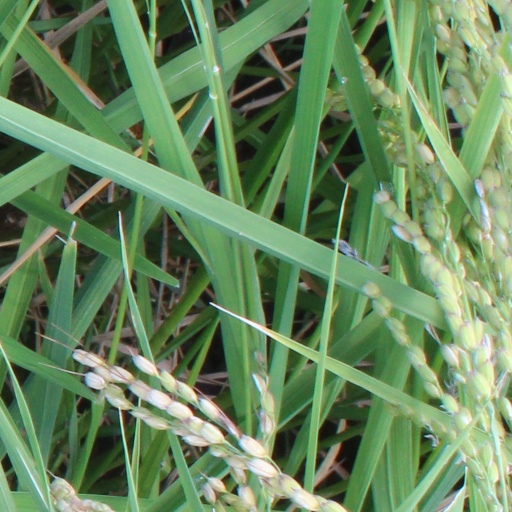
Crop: rice